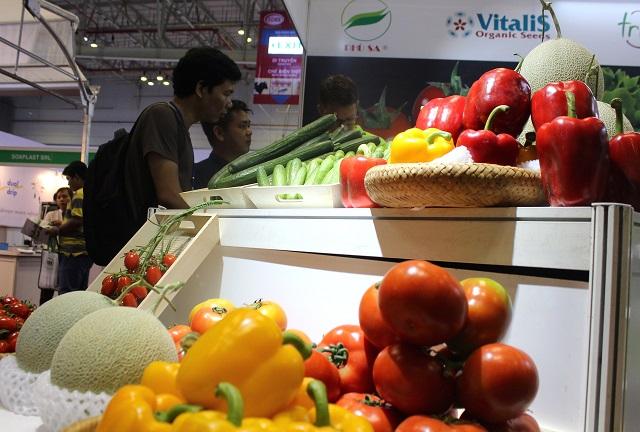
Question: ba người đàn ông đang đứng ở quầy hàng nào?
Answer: quầy hàng bán trái cây